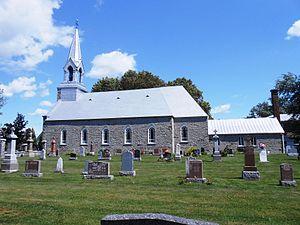
Église Saint-François-de-Sales, 7070 boulevard des Mille-Îles, Laval, Québec
Saint-François, autrefois nommé Saint-François-de-Sales, est le deuxième plus grand quartier en superficie de Laval, au Québec, après Duvernay. Il est nommé en l'honneur du bienheureux François de Sales. Ce quartier est principalement constitué de champs agricoles et de boisés.